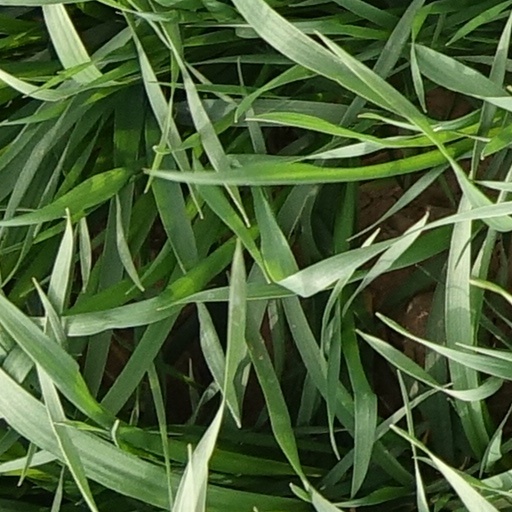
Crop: wheat